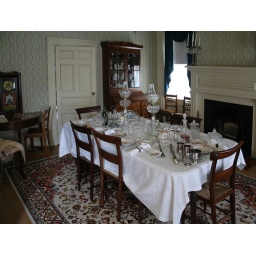
Victorian table and setting. 1840 house in Simcoe Ontario